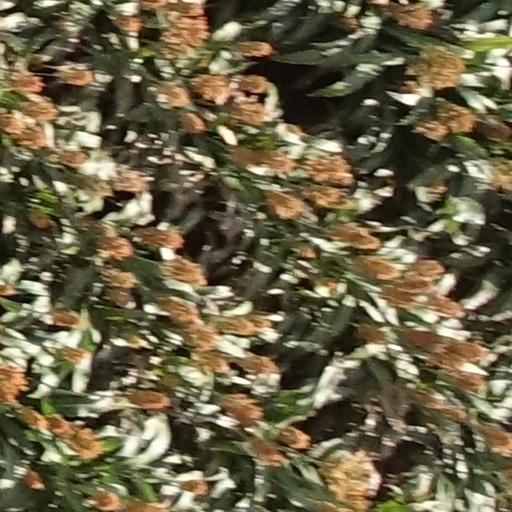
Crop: sorghum